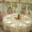
Label: table